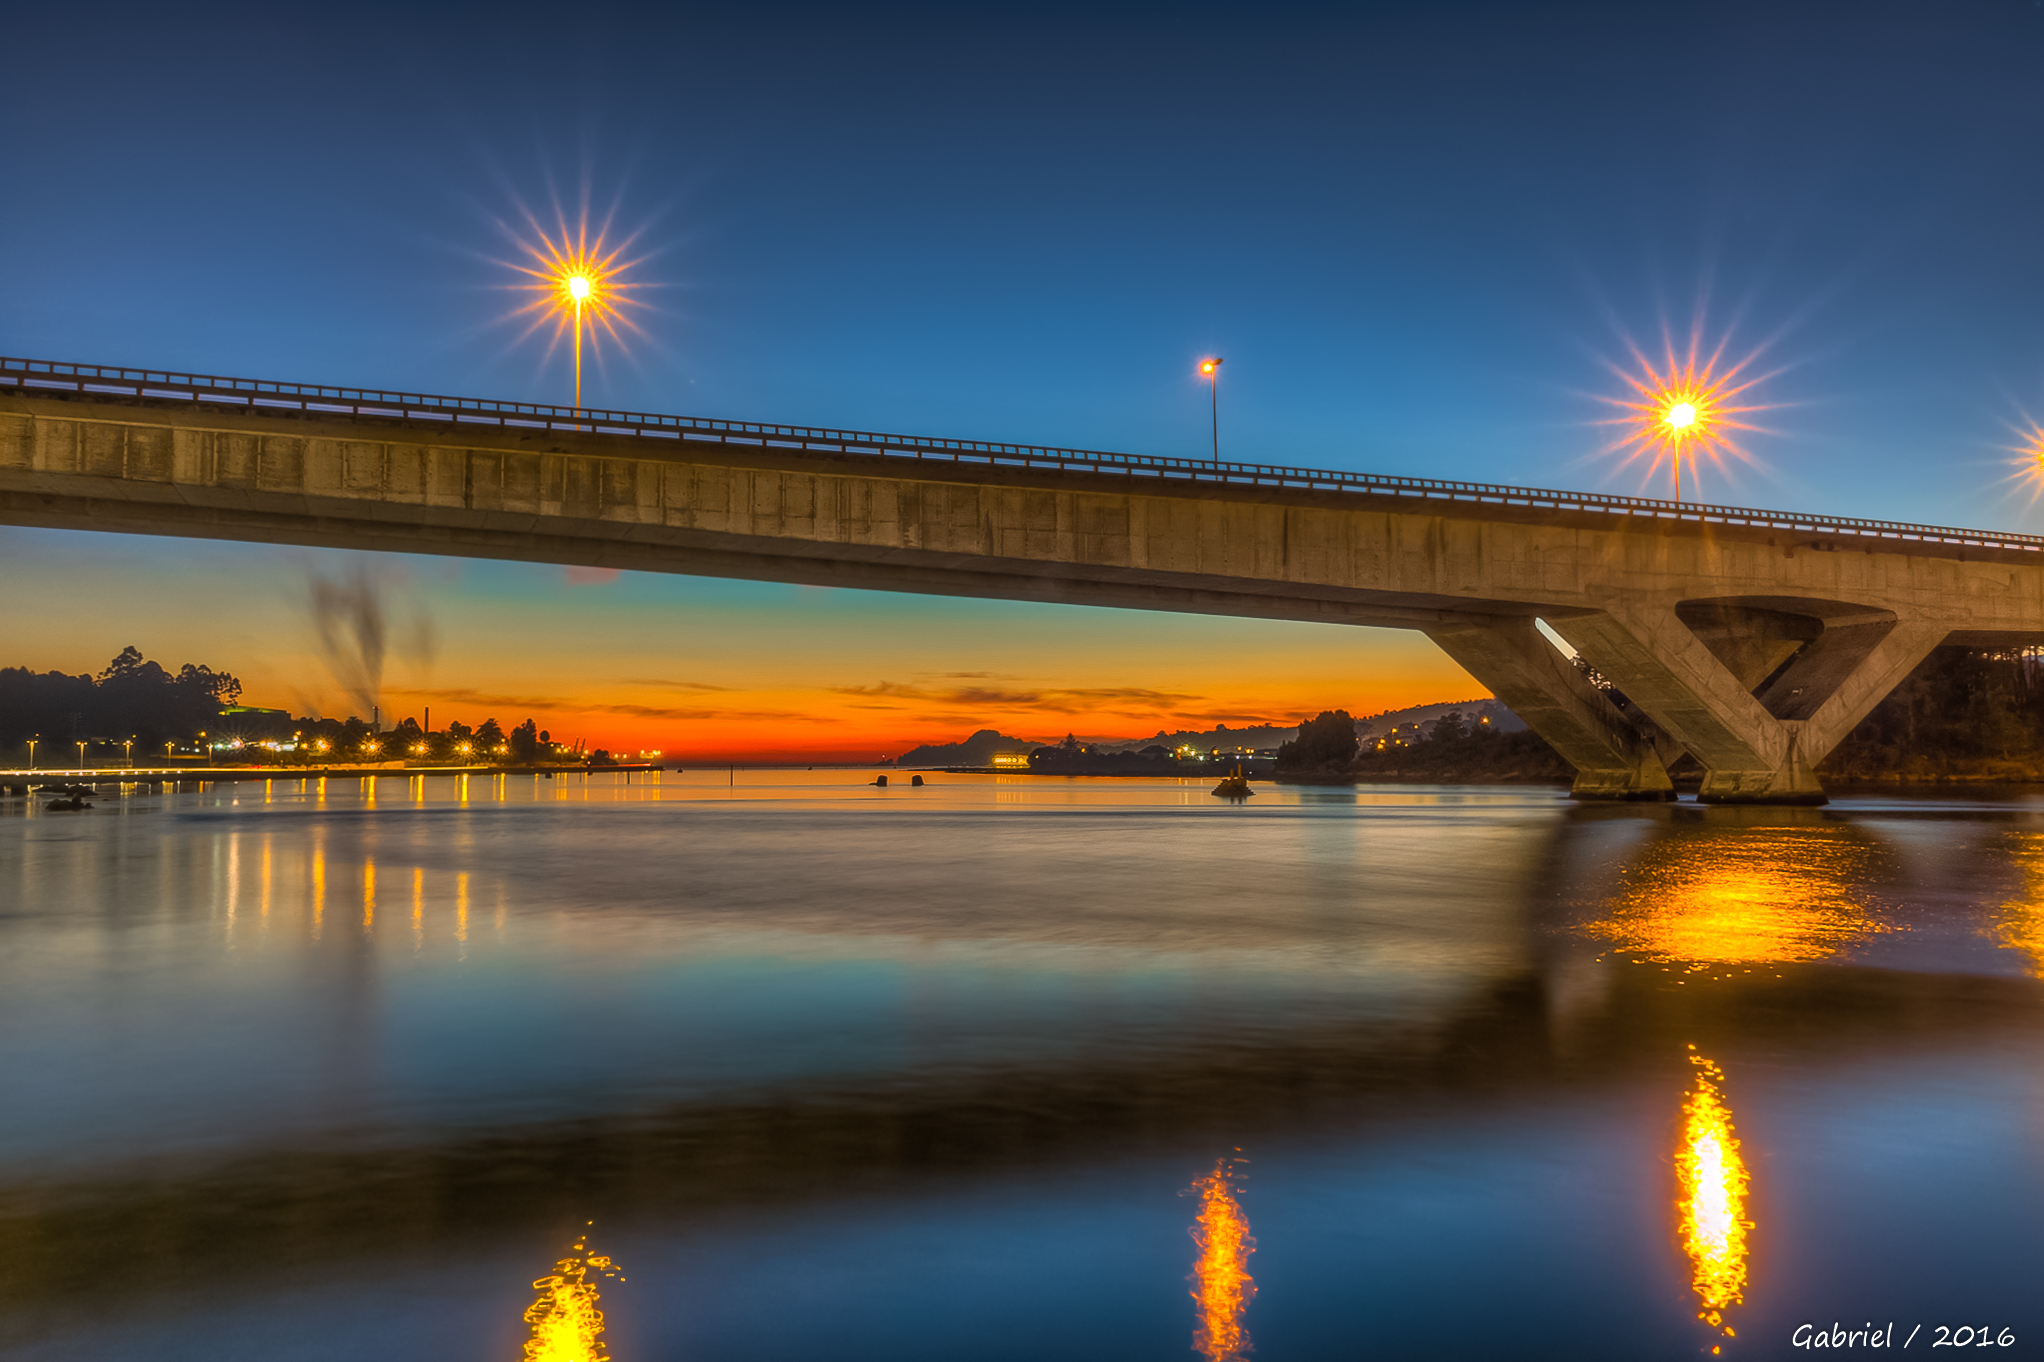
landscape, light, sunrise, sunset, bridge, night, sunlight, morning, dawn, cityscape, dusk, evening, reflection, hdr, spain, puestadesol, galicia, pontevedra, bluehour, noche, paisajes, nocturna, espana, ggl1, gaby1, xovesphoto, sonydscrx10iii, sonyrx10iii, rx10iii, rx10m3, horaazul, nonbuilding structure